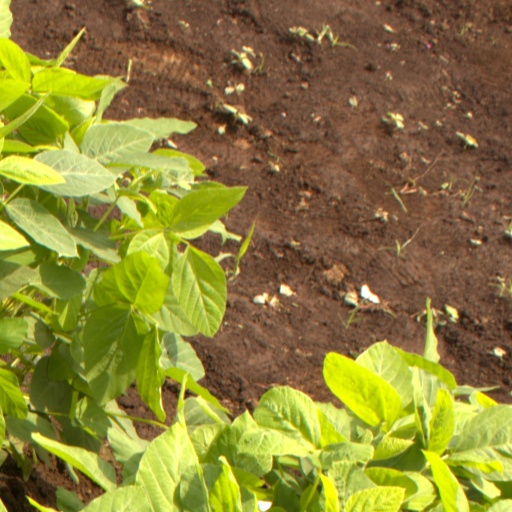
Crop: soybean